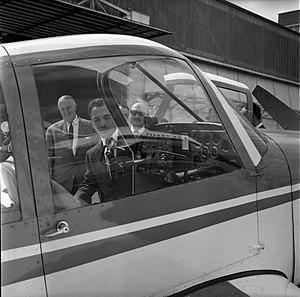
Sud Aviation. Le 16 Septembre 1963. Vue du roi de Jordanie en visite à Sud Aviation.
Avant la formation de l'Aérospatiale, Sud-Aviation avait acquis de Yves Gardan la licence pour un quadriplace tout métal. C'était le GY-80 Horizon. Le prototype a effectué son premier vol le 21 juillet 1960, et Socata allait en construire plus de 250 jusqu'en 1969.